Jason Euell

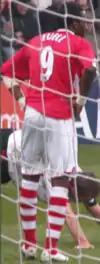
Euell playing for Charlton Athletic in 2006.

In July 2001, Charlton Athletic signed him for a club record fee of £4.75 million, bringing him back to the Premier League. He made his debut on 18 August in a 2–1 home defeat to Everton. His first goal for the Addicks came in the third round of the League Cup on 9 October in a 1–0 win over West Bromwich Albion at the Hawthorns. His first league goal came on 20 October in a 1–1 draw with Derby County at Pride Park.